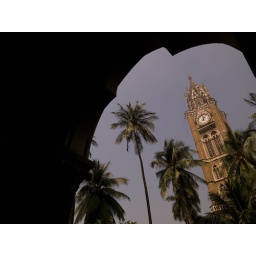
Bell tower of building in Mumbai